Javier María Pascual Ibañez

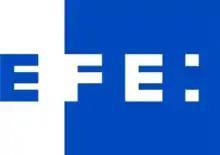
EFE logotype

Upon returning to Madrid, Pascual was employed in the central office of Agencia EFE, the official Spanish news agency. It is not clear what his role in the company structure was in the early 1970s; according to one source he worked as redactor-jefe, a senior editor responsible for news released during his shift. Already at that time he was a respected figure in the world of Madrid media; in 1973 he was among the first ones to move into the so-called Ciudad de los Periodistas, a complex of five high-rise residential buildings commissioned by Asociación de la Prensa, in the 21st century still dubbed "the best place to live in Madrid". As Pascual was redactor-jefe during the night Franco died, it was he who determined how the news was distributed. Some time prior to mid-1979 he rose to executive of Sección de Información Nacional and subdirector of the entire agency; in 1981 he was nominated manager of the national section of EFE.